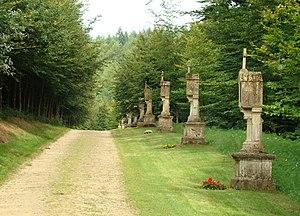
Chemin de croix qui mène à la chapelle de Notre-Dame de Wachet.
L’ancien ermitage de Wachet se trouve à deux kilomètres du village belge de Saint-Léger dans la province de Luxembourg, entre Virton et Arlon. Construit durant la seconde moitié du XVIIe siècle et occupé jusqu'en 1968 l'ermitage, sa chapelle avec le chemin de croix extérieur sont classés au patrimoine immobilier de Wallonie.